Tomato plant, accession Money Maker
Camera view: vertical (180 deg); turntable rotation: 90 degrees
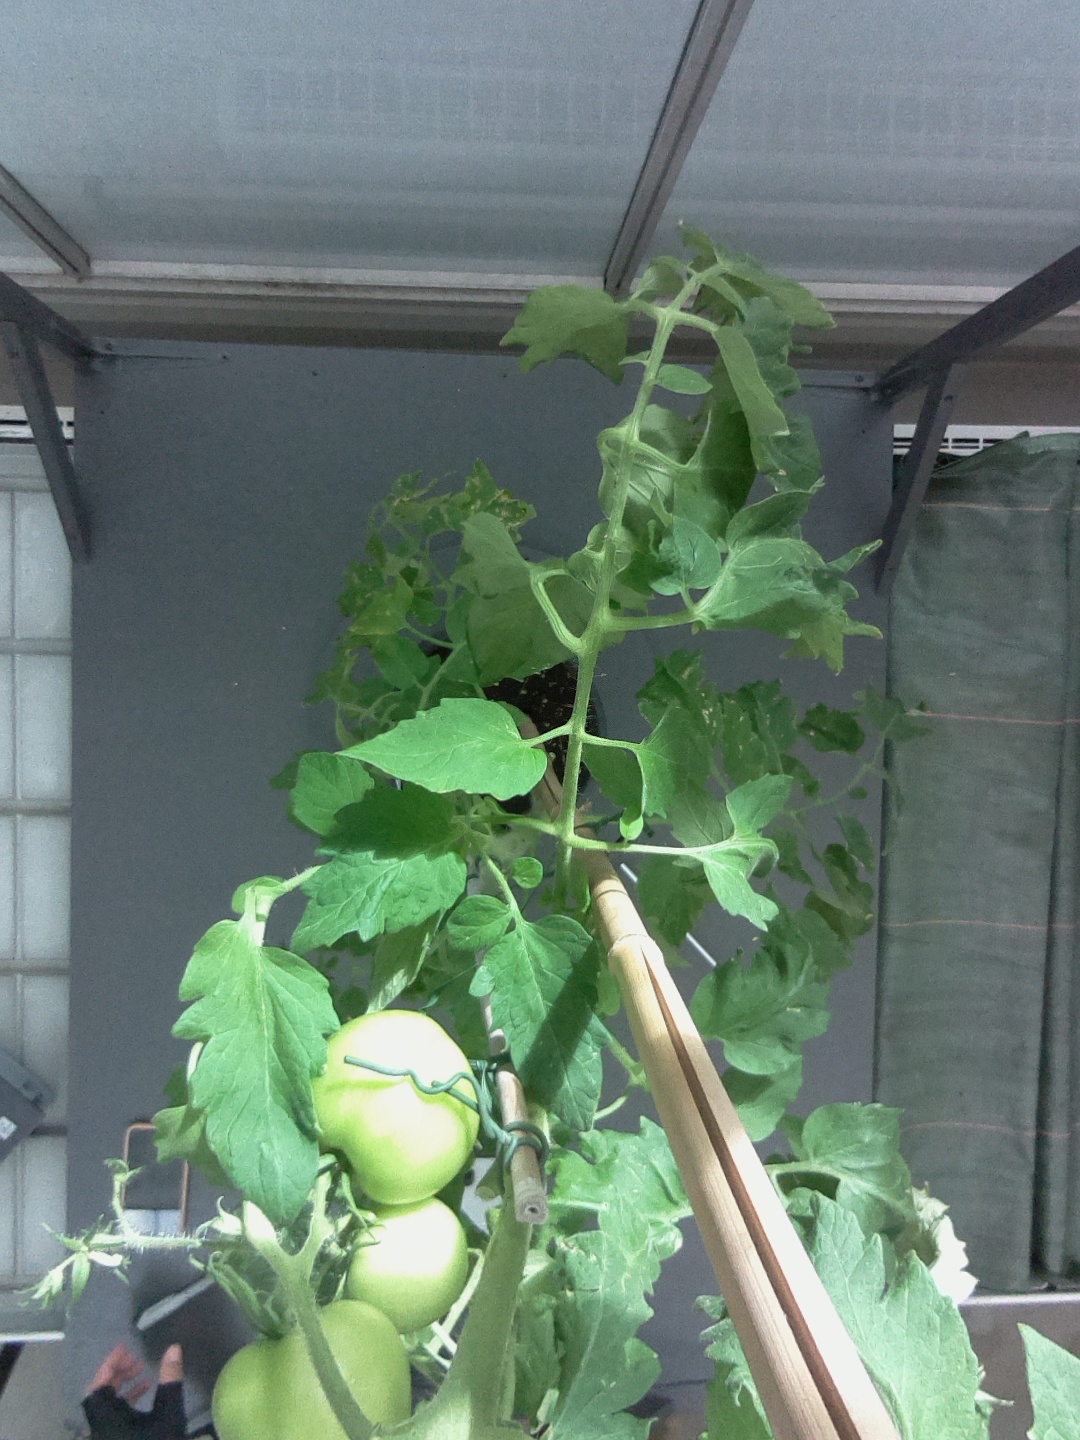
BBCH growth stage 75: 50%-60% of final fruit size